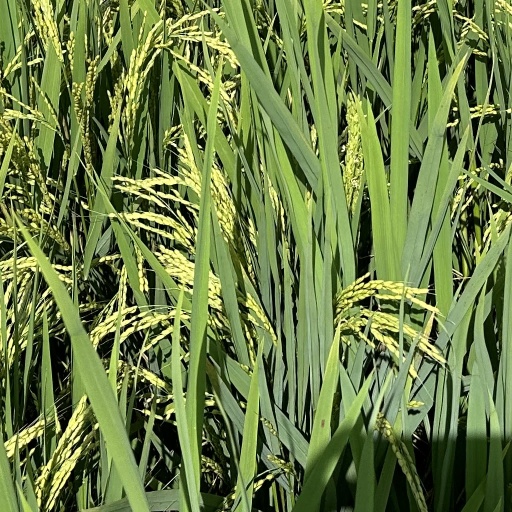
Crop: rice